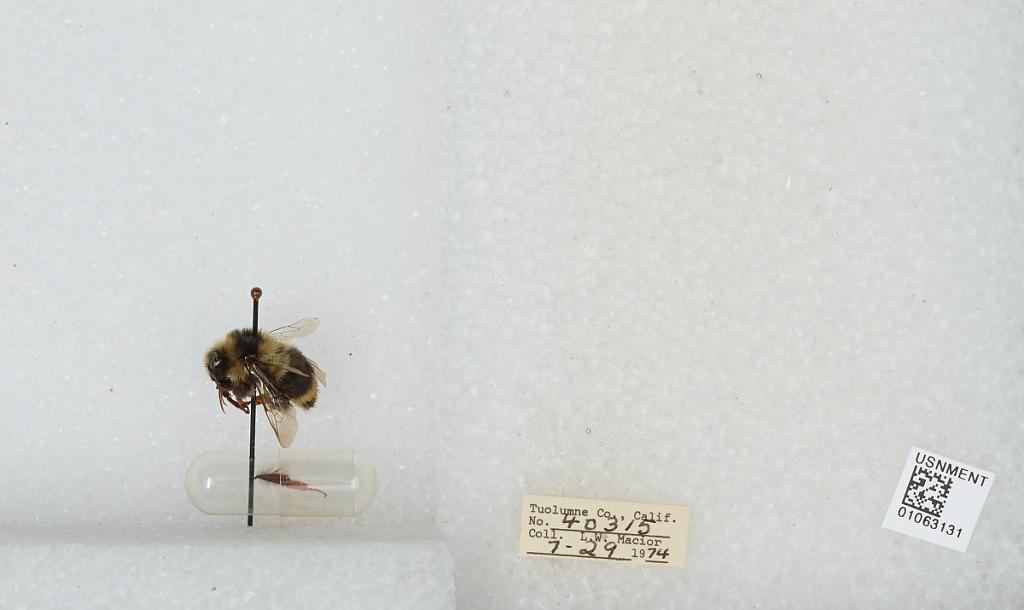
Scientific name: Bombus bifarius nearcticus
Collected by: L. Macior
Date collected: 1974-7-29
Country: United States
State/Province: California
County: Tuolumne
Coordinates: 38.02, -119.93